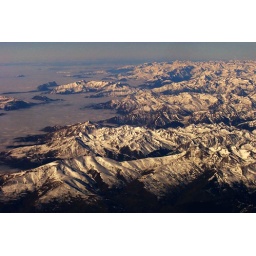
Taken out of the plane window traveling from Barcelona to Paris. (Curves in PS)